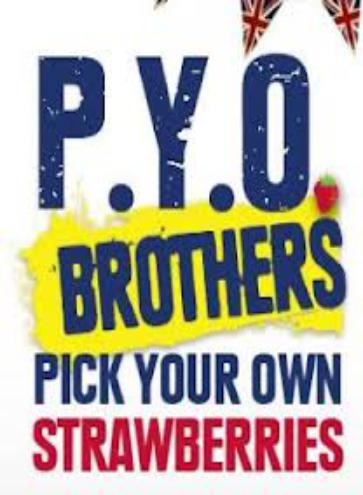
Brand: Brothers Cider
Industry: Food